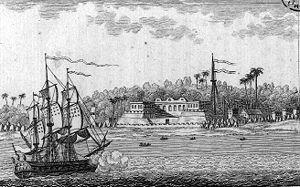
La Mauritanie, en forme longue la république islamique de Mauritanie, est un pays d'Afrique du Nord-Ouest, situé entre 15 et 27 degrés de latitude nord et 5 et 17 degrés de longitude ouest. La Mauritanie fait partie de l'Union africaine, de la Ligue arabe, de l'Union du Maghreb arabe, de l'Organisation de la coopération islamique et de l'Organisation pour la mise en valeur du fleuve Sénégal, en plus d'être membre de l'Organisation internationale de la francophonie. La capitale de l'actuelle Mauritanie est Nouakchott. Les autres villes principales sont Nouadhibou, Kiffa, Kaedi, Zouérate et Rosso.